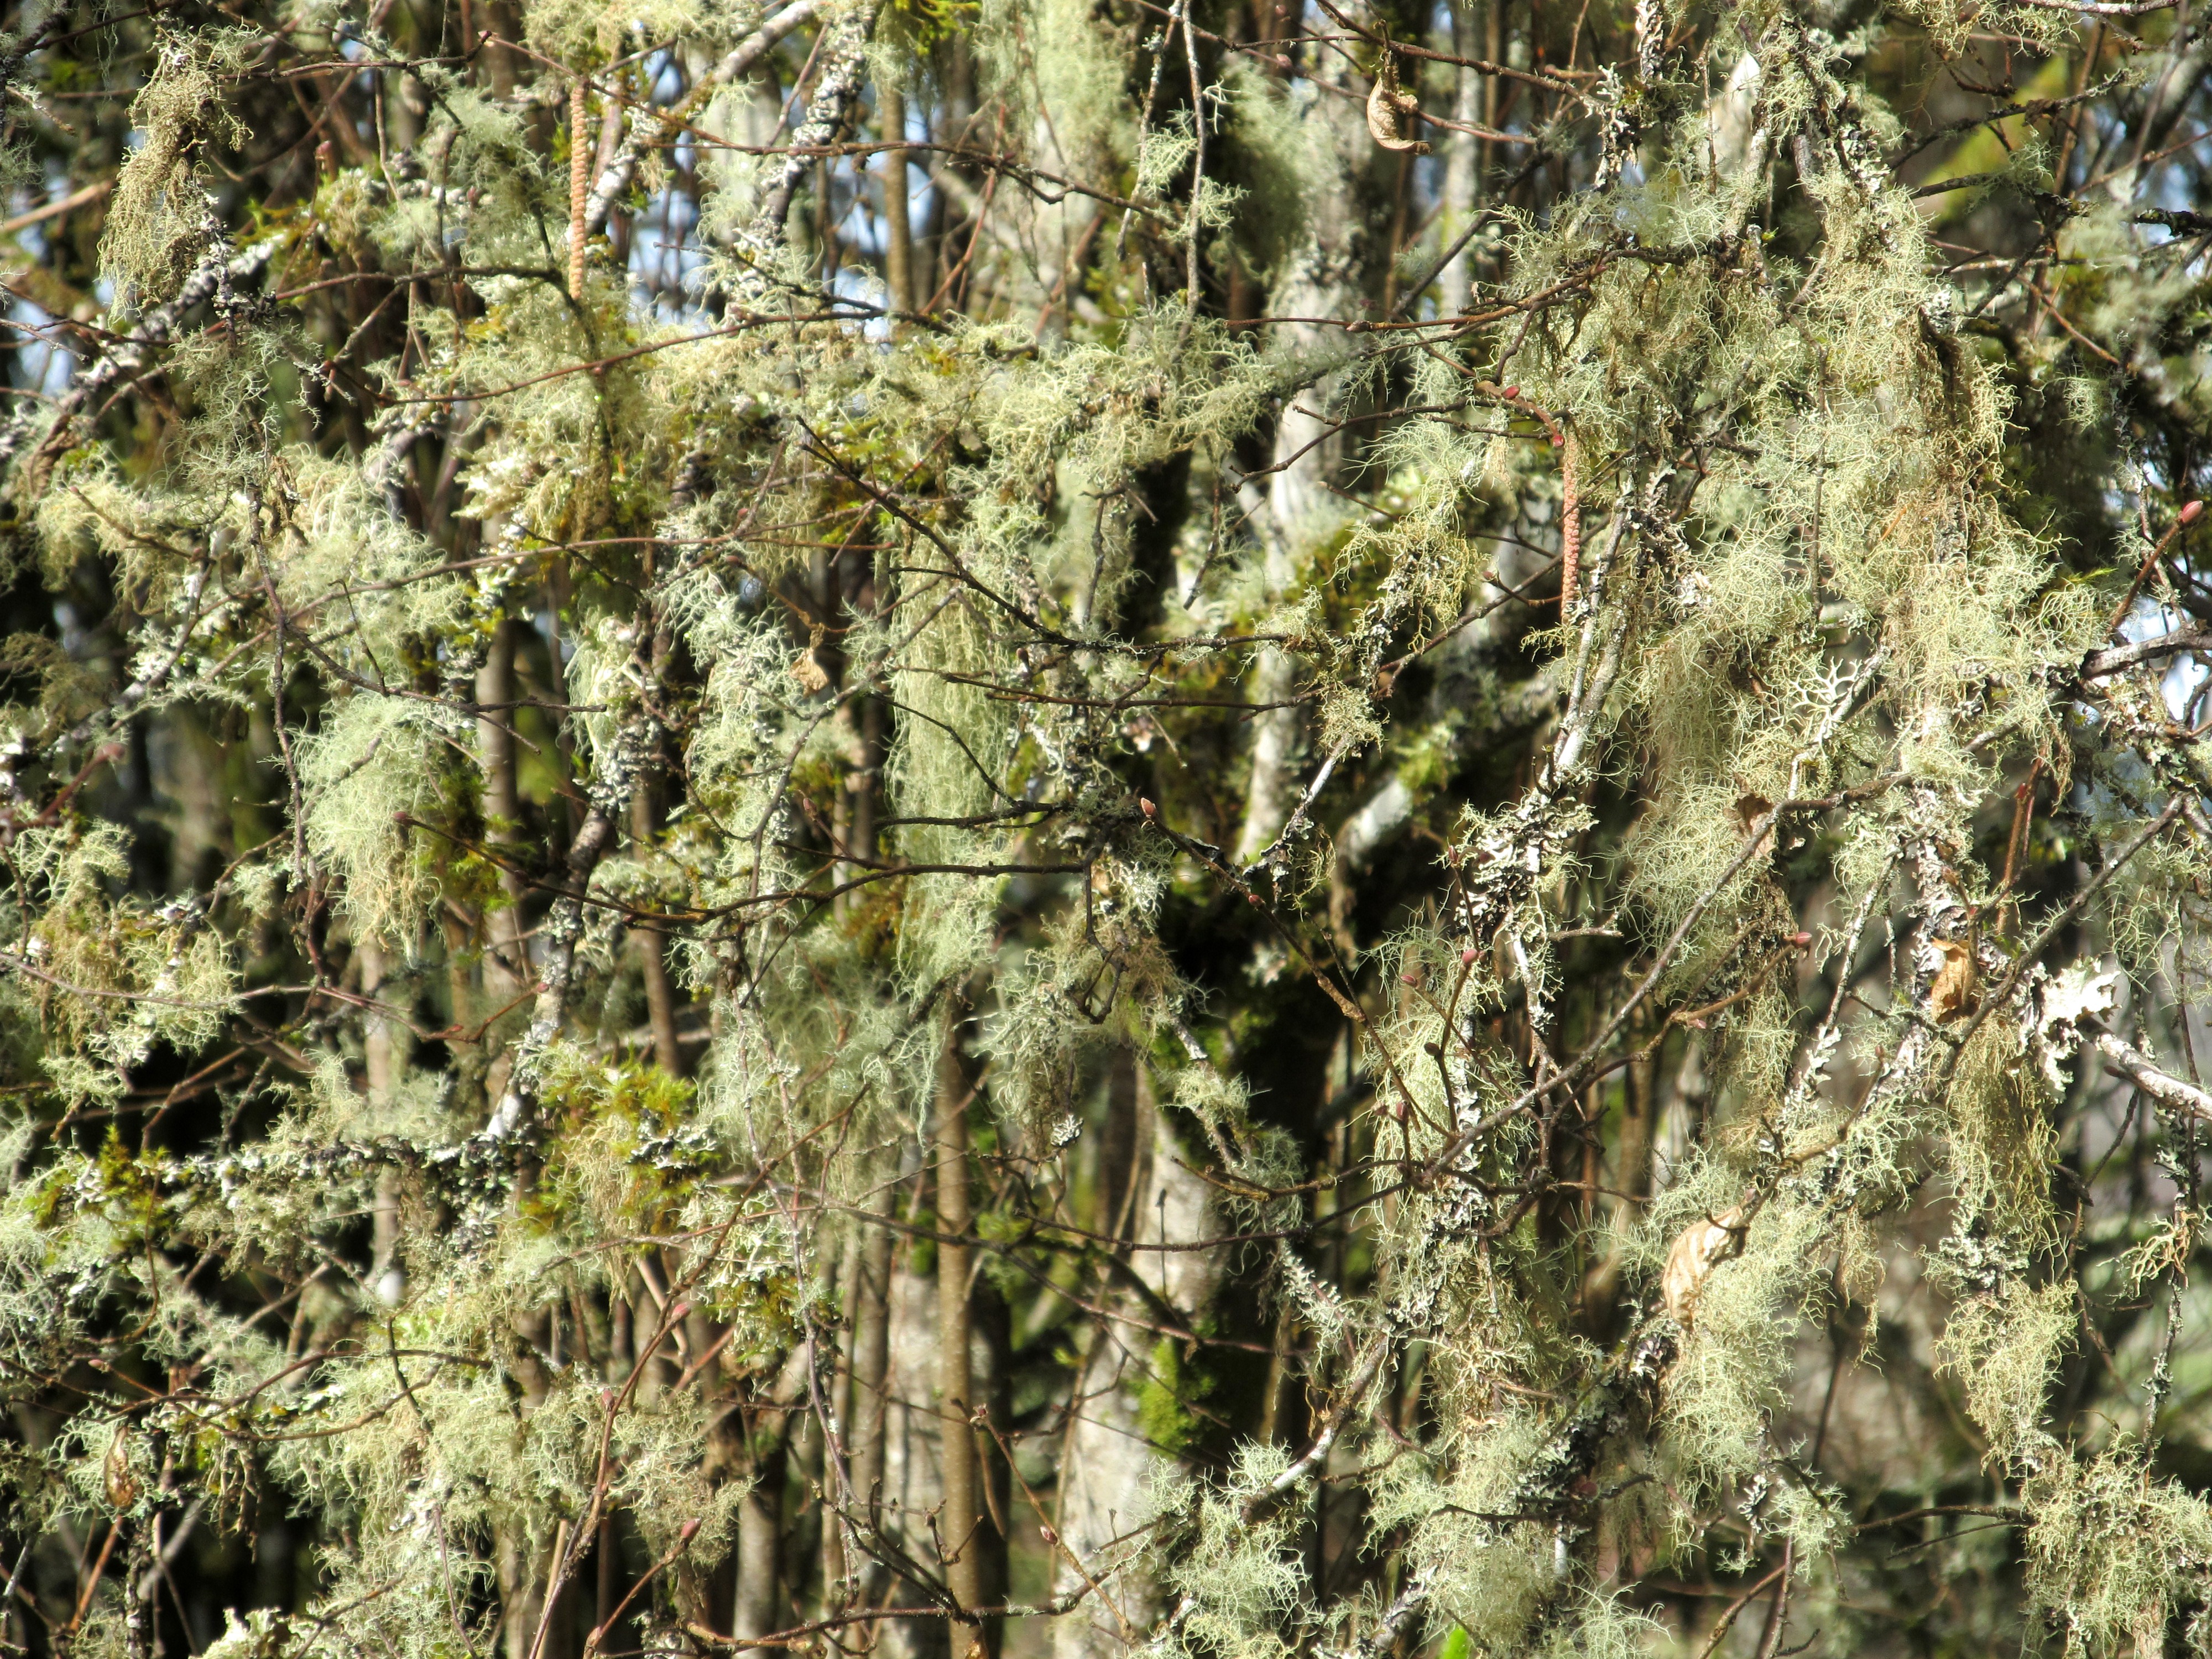
tree, forest, light, plant, leaf, flower, moss, food, green, jungle, produce, crop, botany, flora, lichen, background, shrub, rainforest, habitat, mossy, cannabis, flowering plant, natural environment, woody plant, land plant, arecales